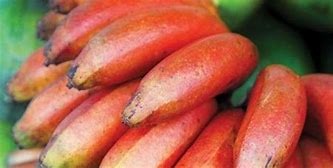
Label: banana